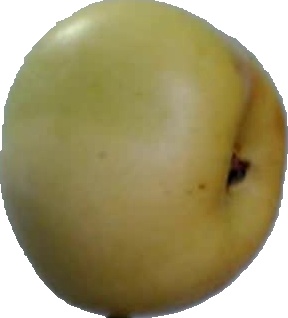
Label: apple_6